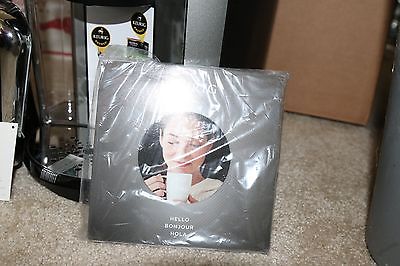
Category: coffee maker